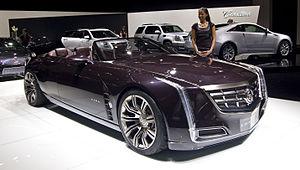
La Cadillac Ciel est un concept-car conçu pour renouer avec le passé de Cadillac et ses cabriolet. Il utilise la technologie hybride-essence.
Cadillac est un constructeur automobile américain basé à Détroit division du groupe General Motors. Son nom rend hommage au fondateur français de la ville, le Gascon Antoine de Lamothe-Cadillac. William Crapo Durant achète la marque en 1909 et l'intègre dans General Motors afin d'en faire sa division de voitures de luxe.